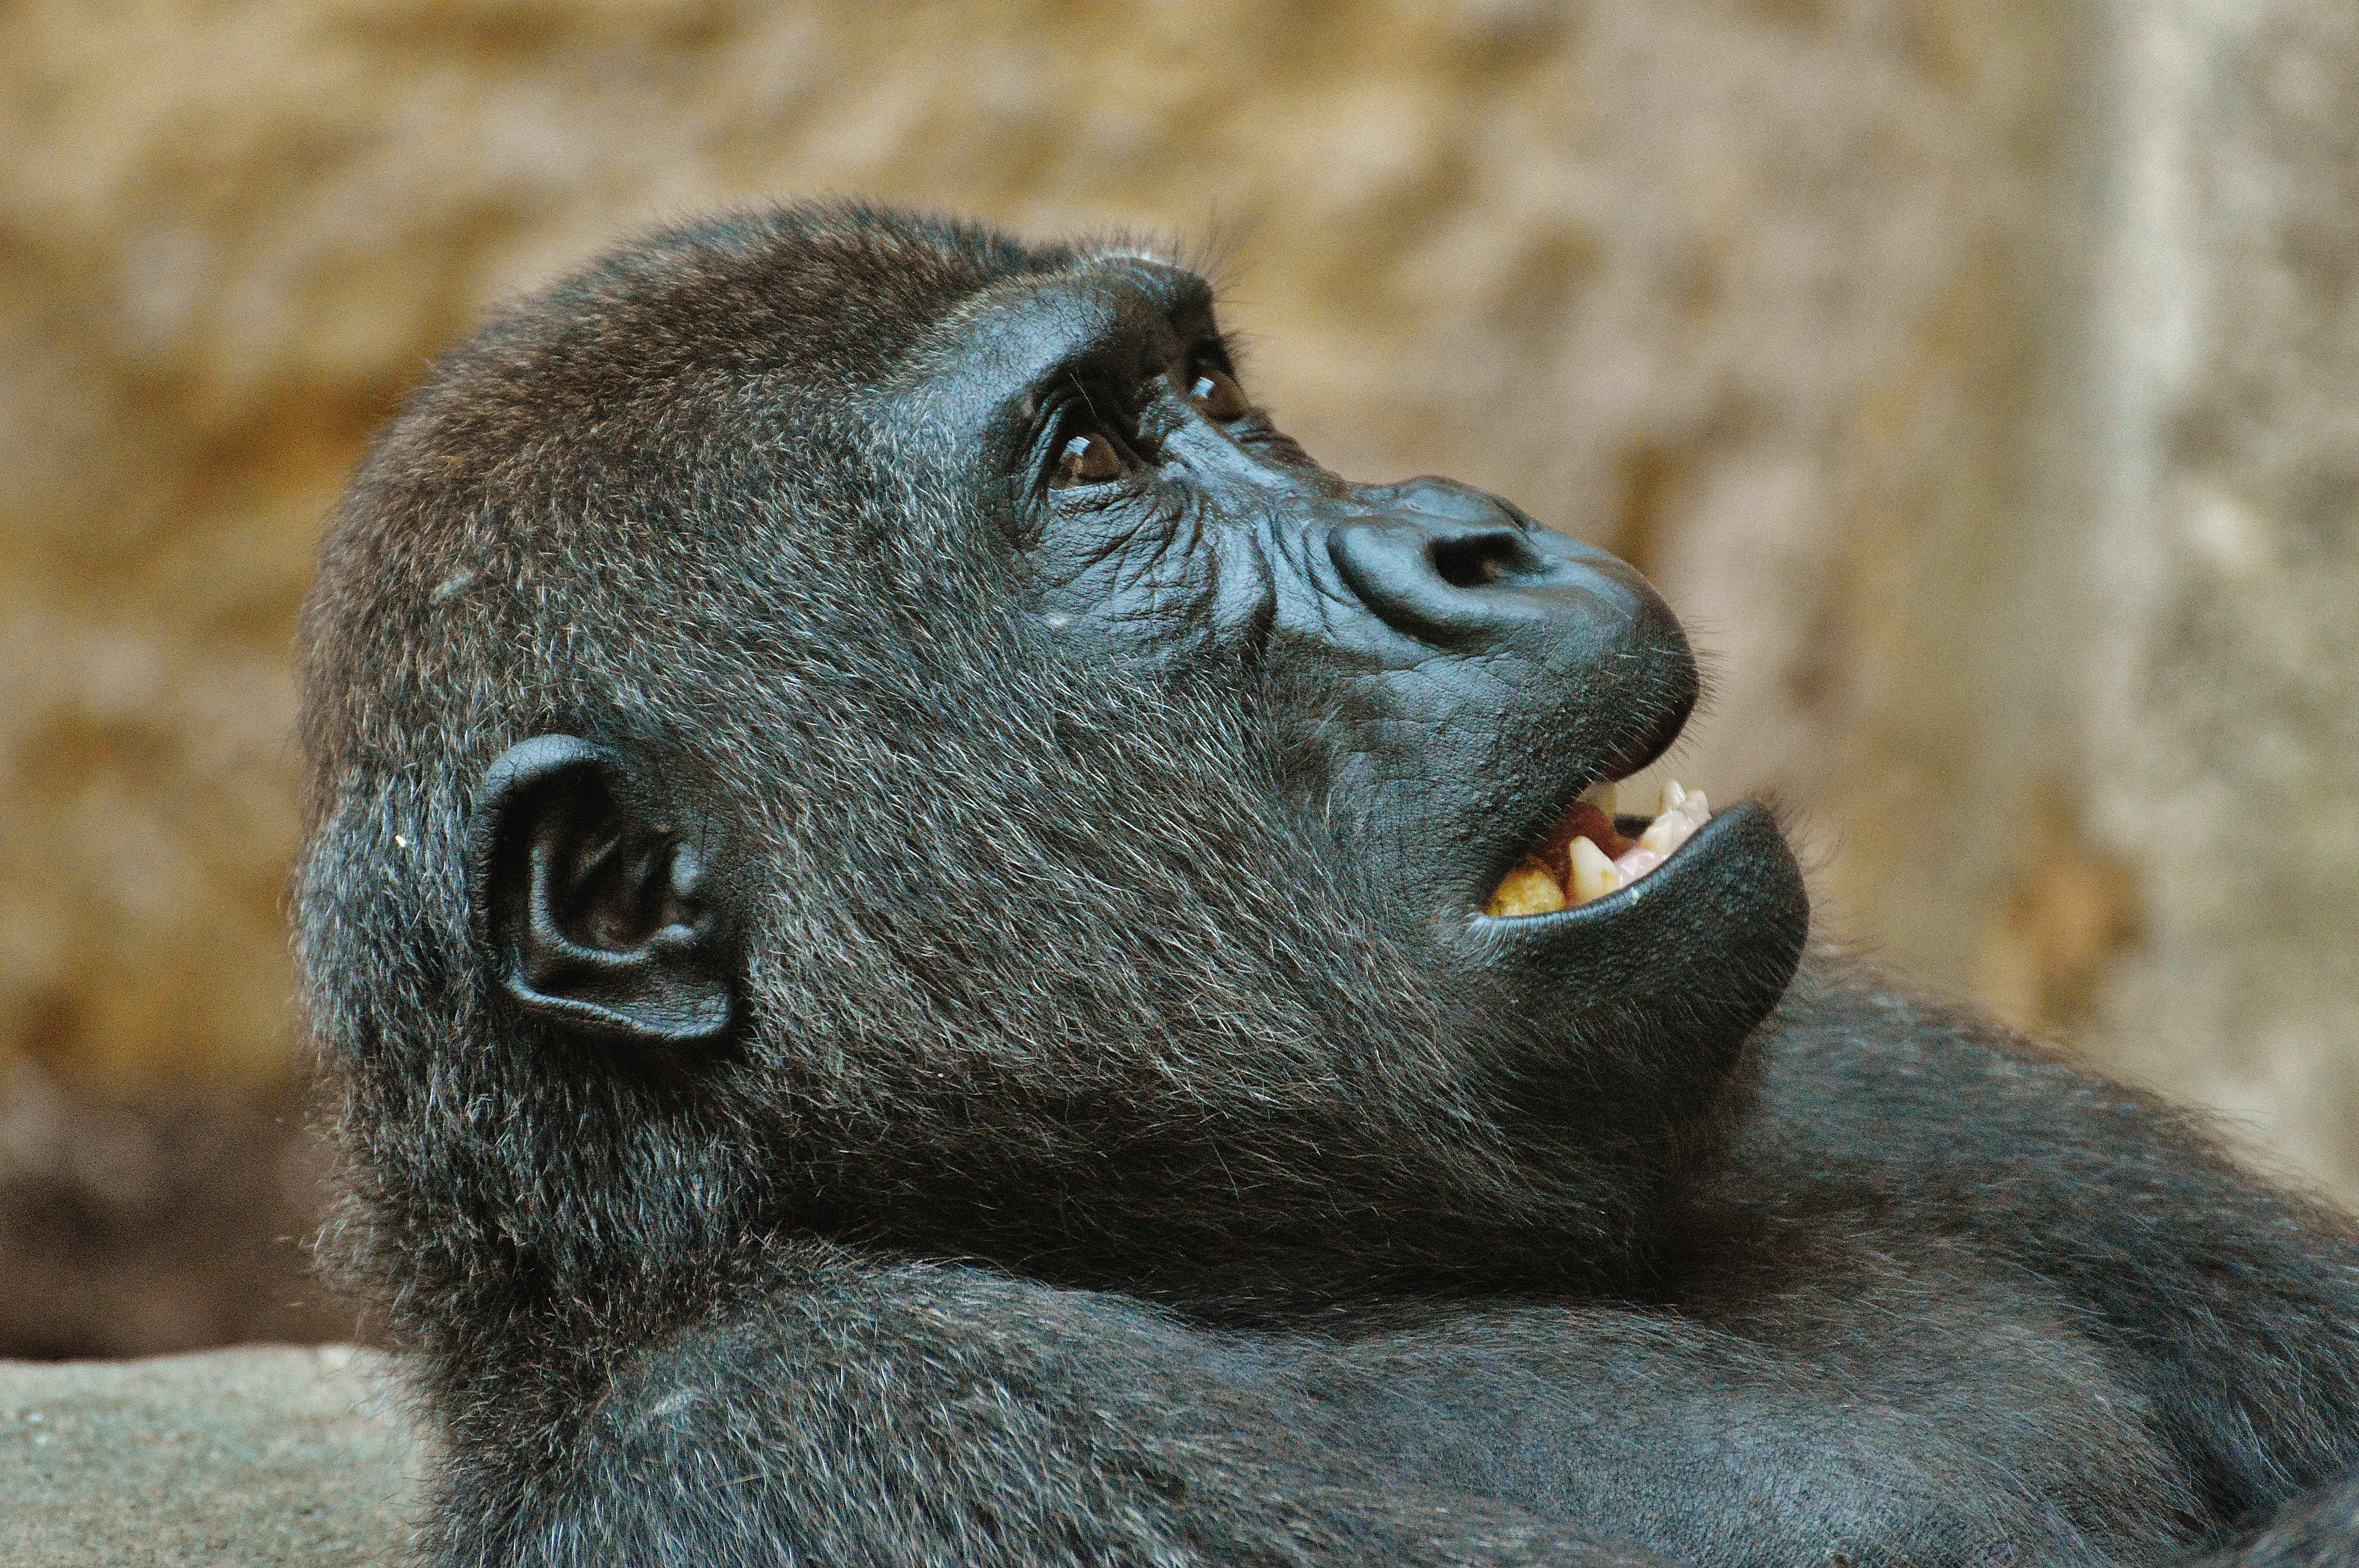
animal, wildlife, zoo, mammal, monkey, fauna, primate, gorilla, chimpanzee, close up, wild animal, nose, vertebrate, munich, tierpark hellabrunn, western gorilla, great ape, common chimpanzee